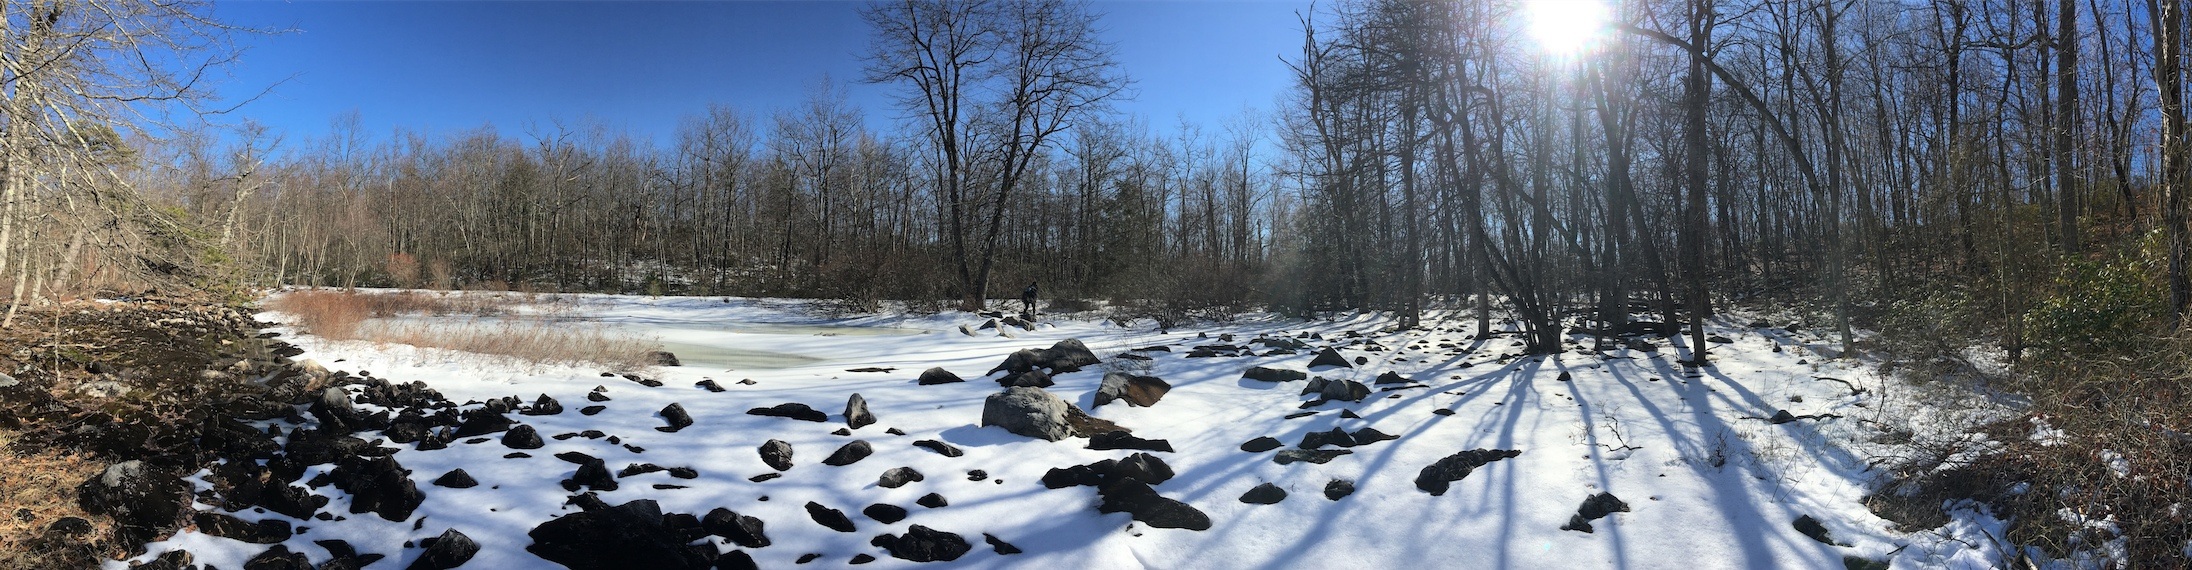
snow, park, nature, outdoors, winter, cold, white, outdoor, landscape, weather, frost, forest, tree, blue, sky, sun, blue sky, sunlight, sunshine, scenic, shadow, contrast